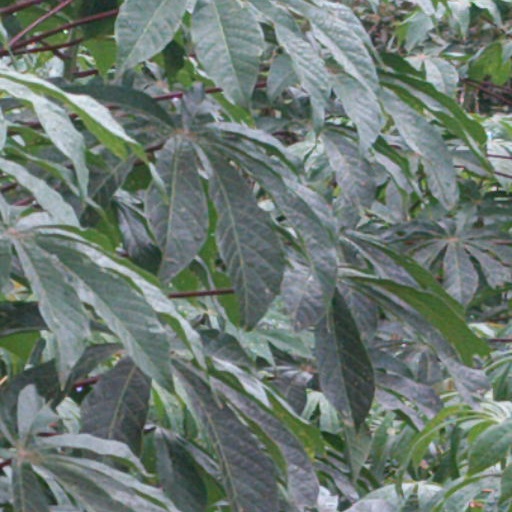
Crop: cassava